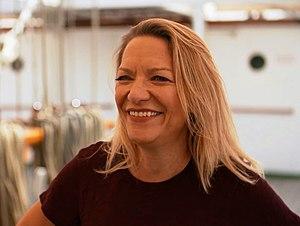
Antje Boetius est une biologiste marine allemande qui occupe actuellement une poste de professeure de géomicrobiologie à l'Institut Max Planck de microbiologie marine de l'Université de Brême. Elle reçoit le prix Gottfried-Wilhelm-Leibniz en mars 2009 pour son étude sur les micro-organismes des fonds marins qui affectent le climat mondial. Elle a été la première personne à décrire l'oxydation anaérobie du méthane. Elle a également suggéré que de telles formes de vie pourraient être utilisées pour ralentir les changements climatiques à l'avenir. Elle est l'une des lauréates du Deutscher Umweltpreis en 2018, décerné par la Fondation allemande pour l'Environnement.